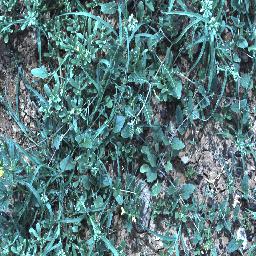
Label: negative